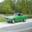
Label: automobile